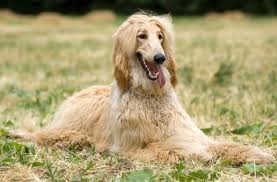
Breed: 226-n000064-borzoi